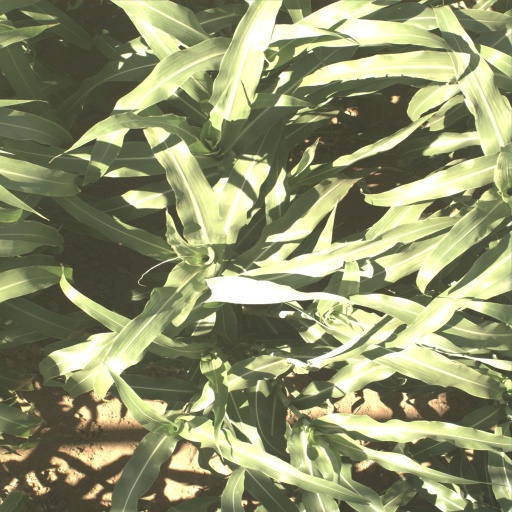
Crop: sorghum